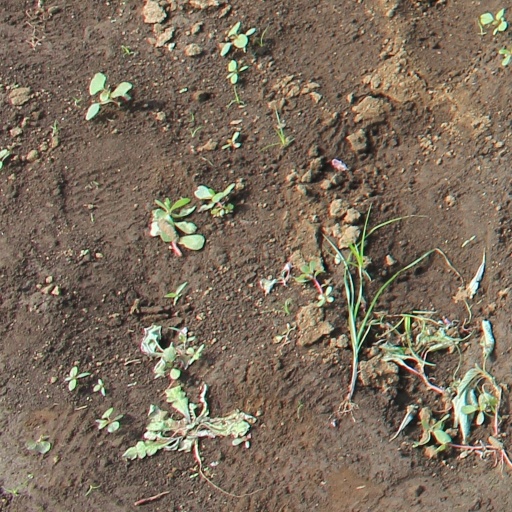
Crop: soybean